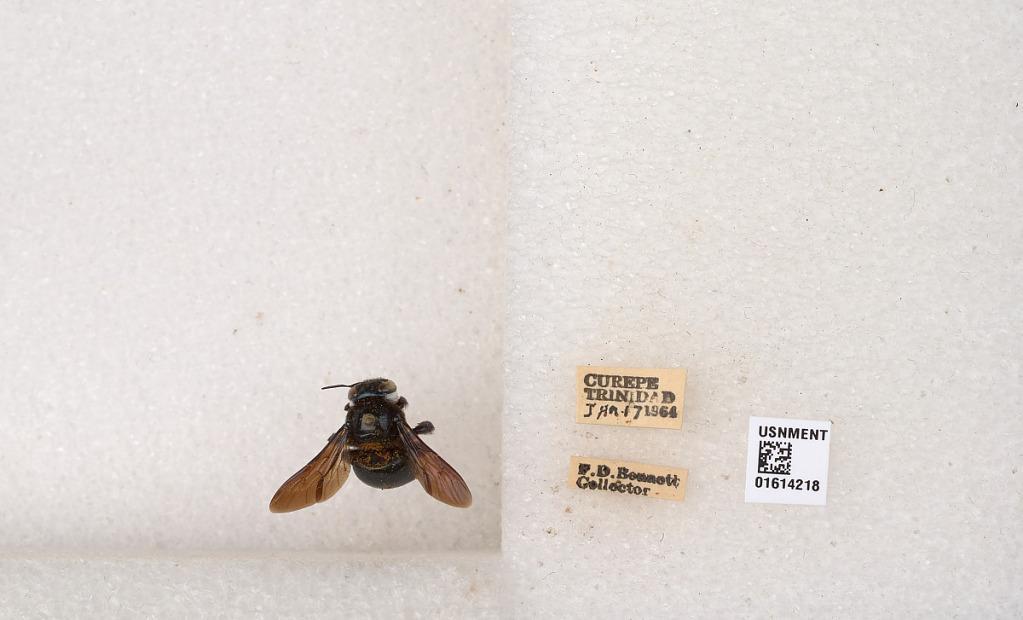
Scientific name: Xylocopa (Schonnherria) muscaria (Fabricius)
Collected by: F. Bennett
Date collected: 1965-1-17
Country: Trinidad and Tobago
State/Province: Tunapuna/Piarco
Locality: Curepe, Trinidad